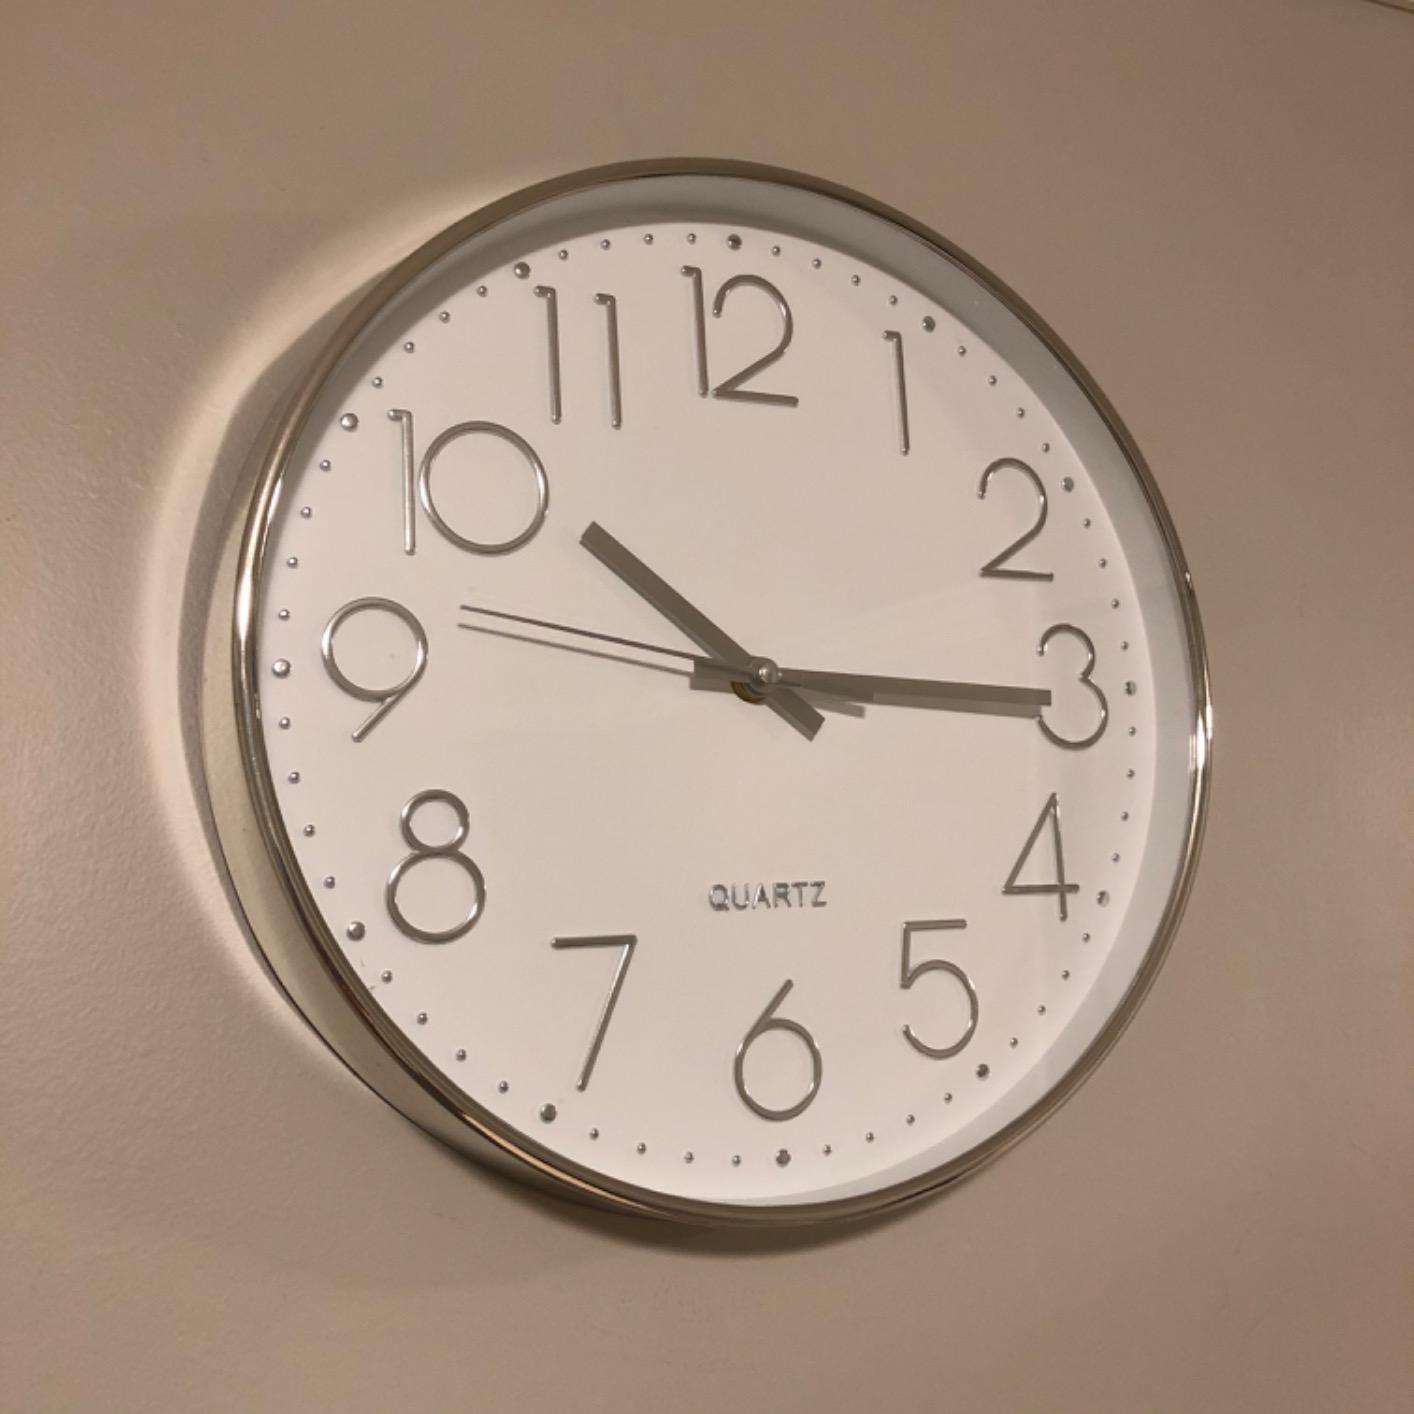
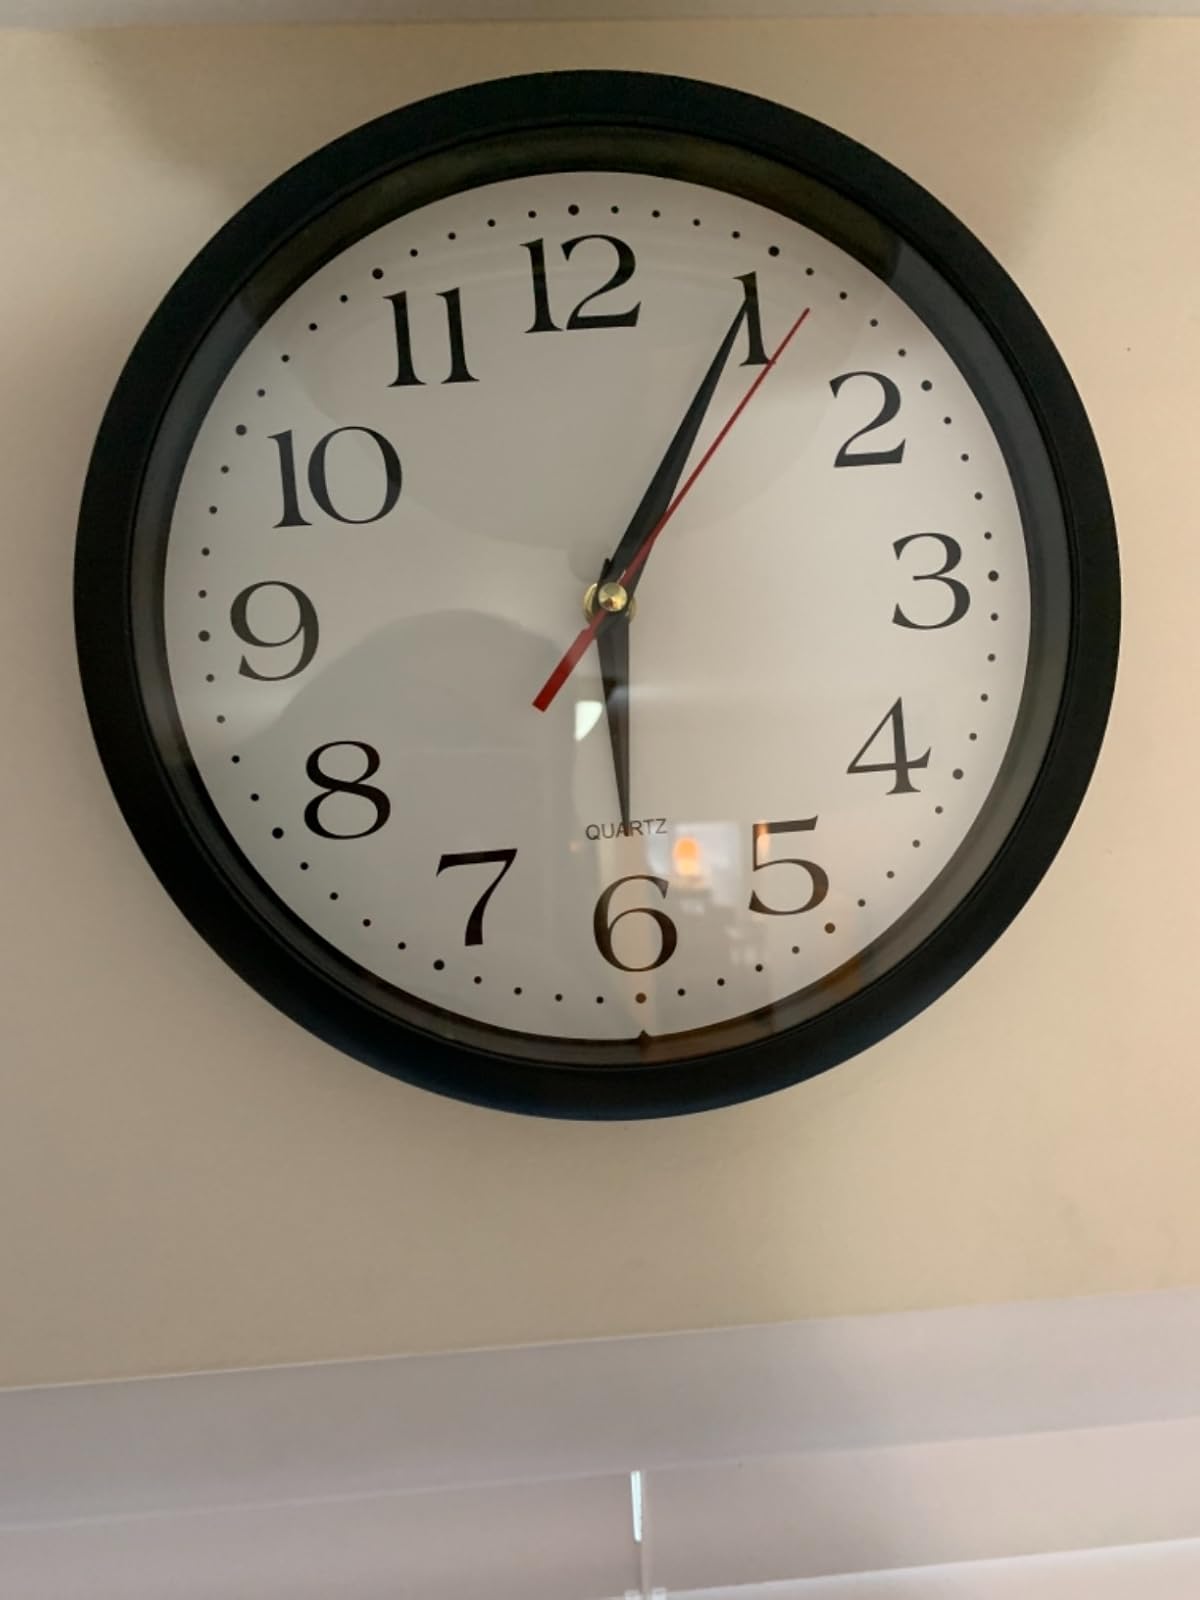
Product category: clock
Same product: no